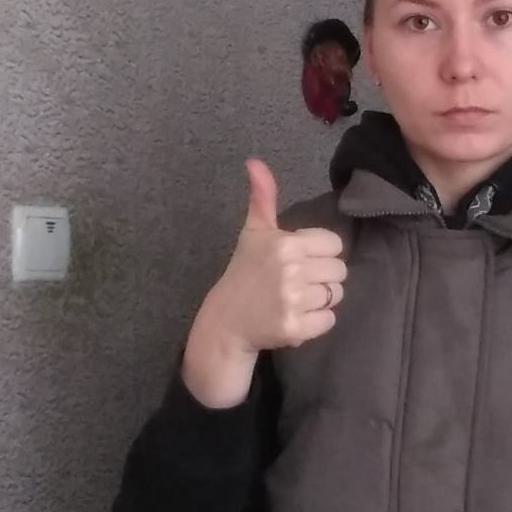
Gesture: like